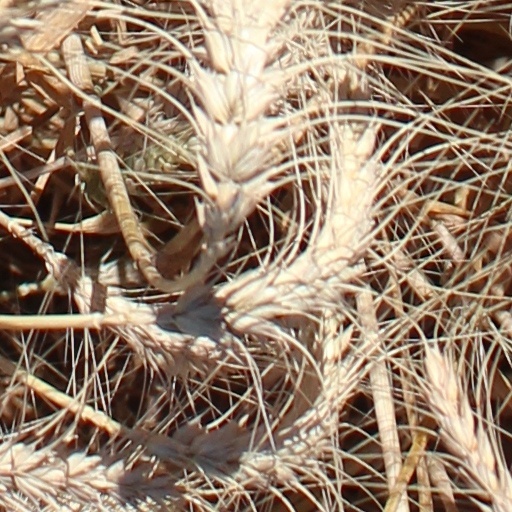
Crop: wheat